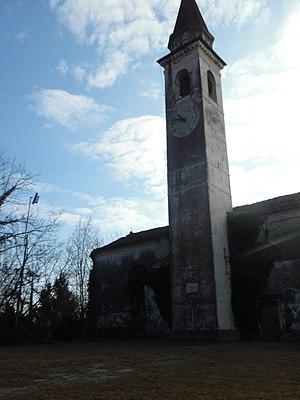
Sedico est une commune italienne de la province de Belluno dans la région Vénétie en Italie.